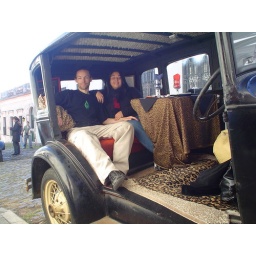
A novel dining table inside of an old car in Colonia del Sacramento, Uruguay. Loved the leopard skin decoration.